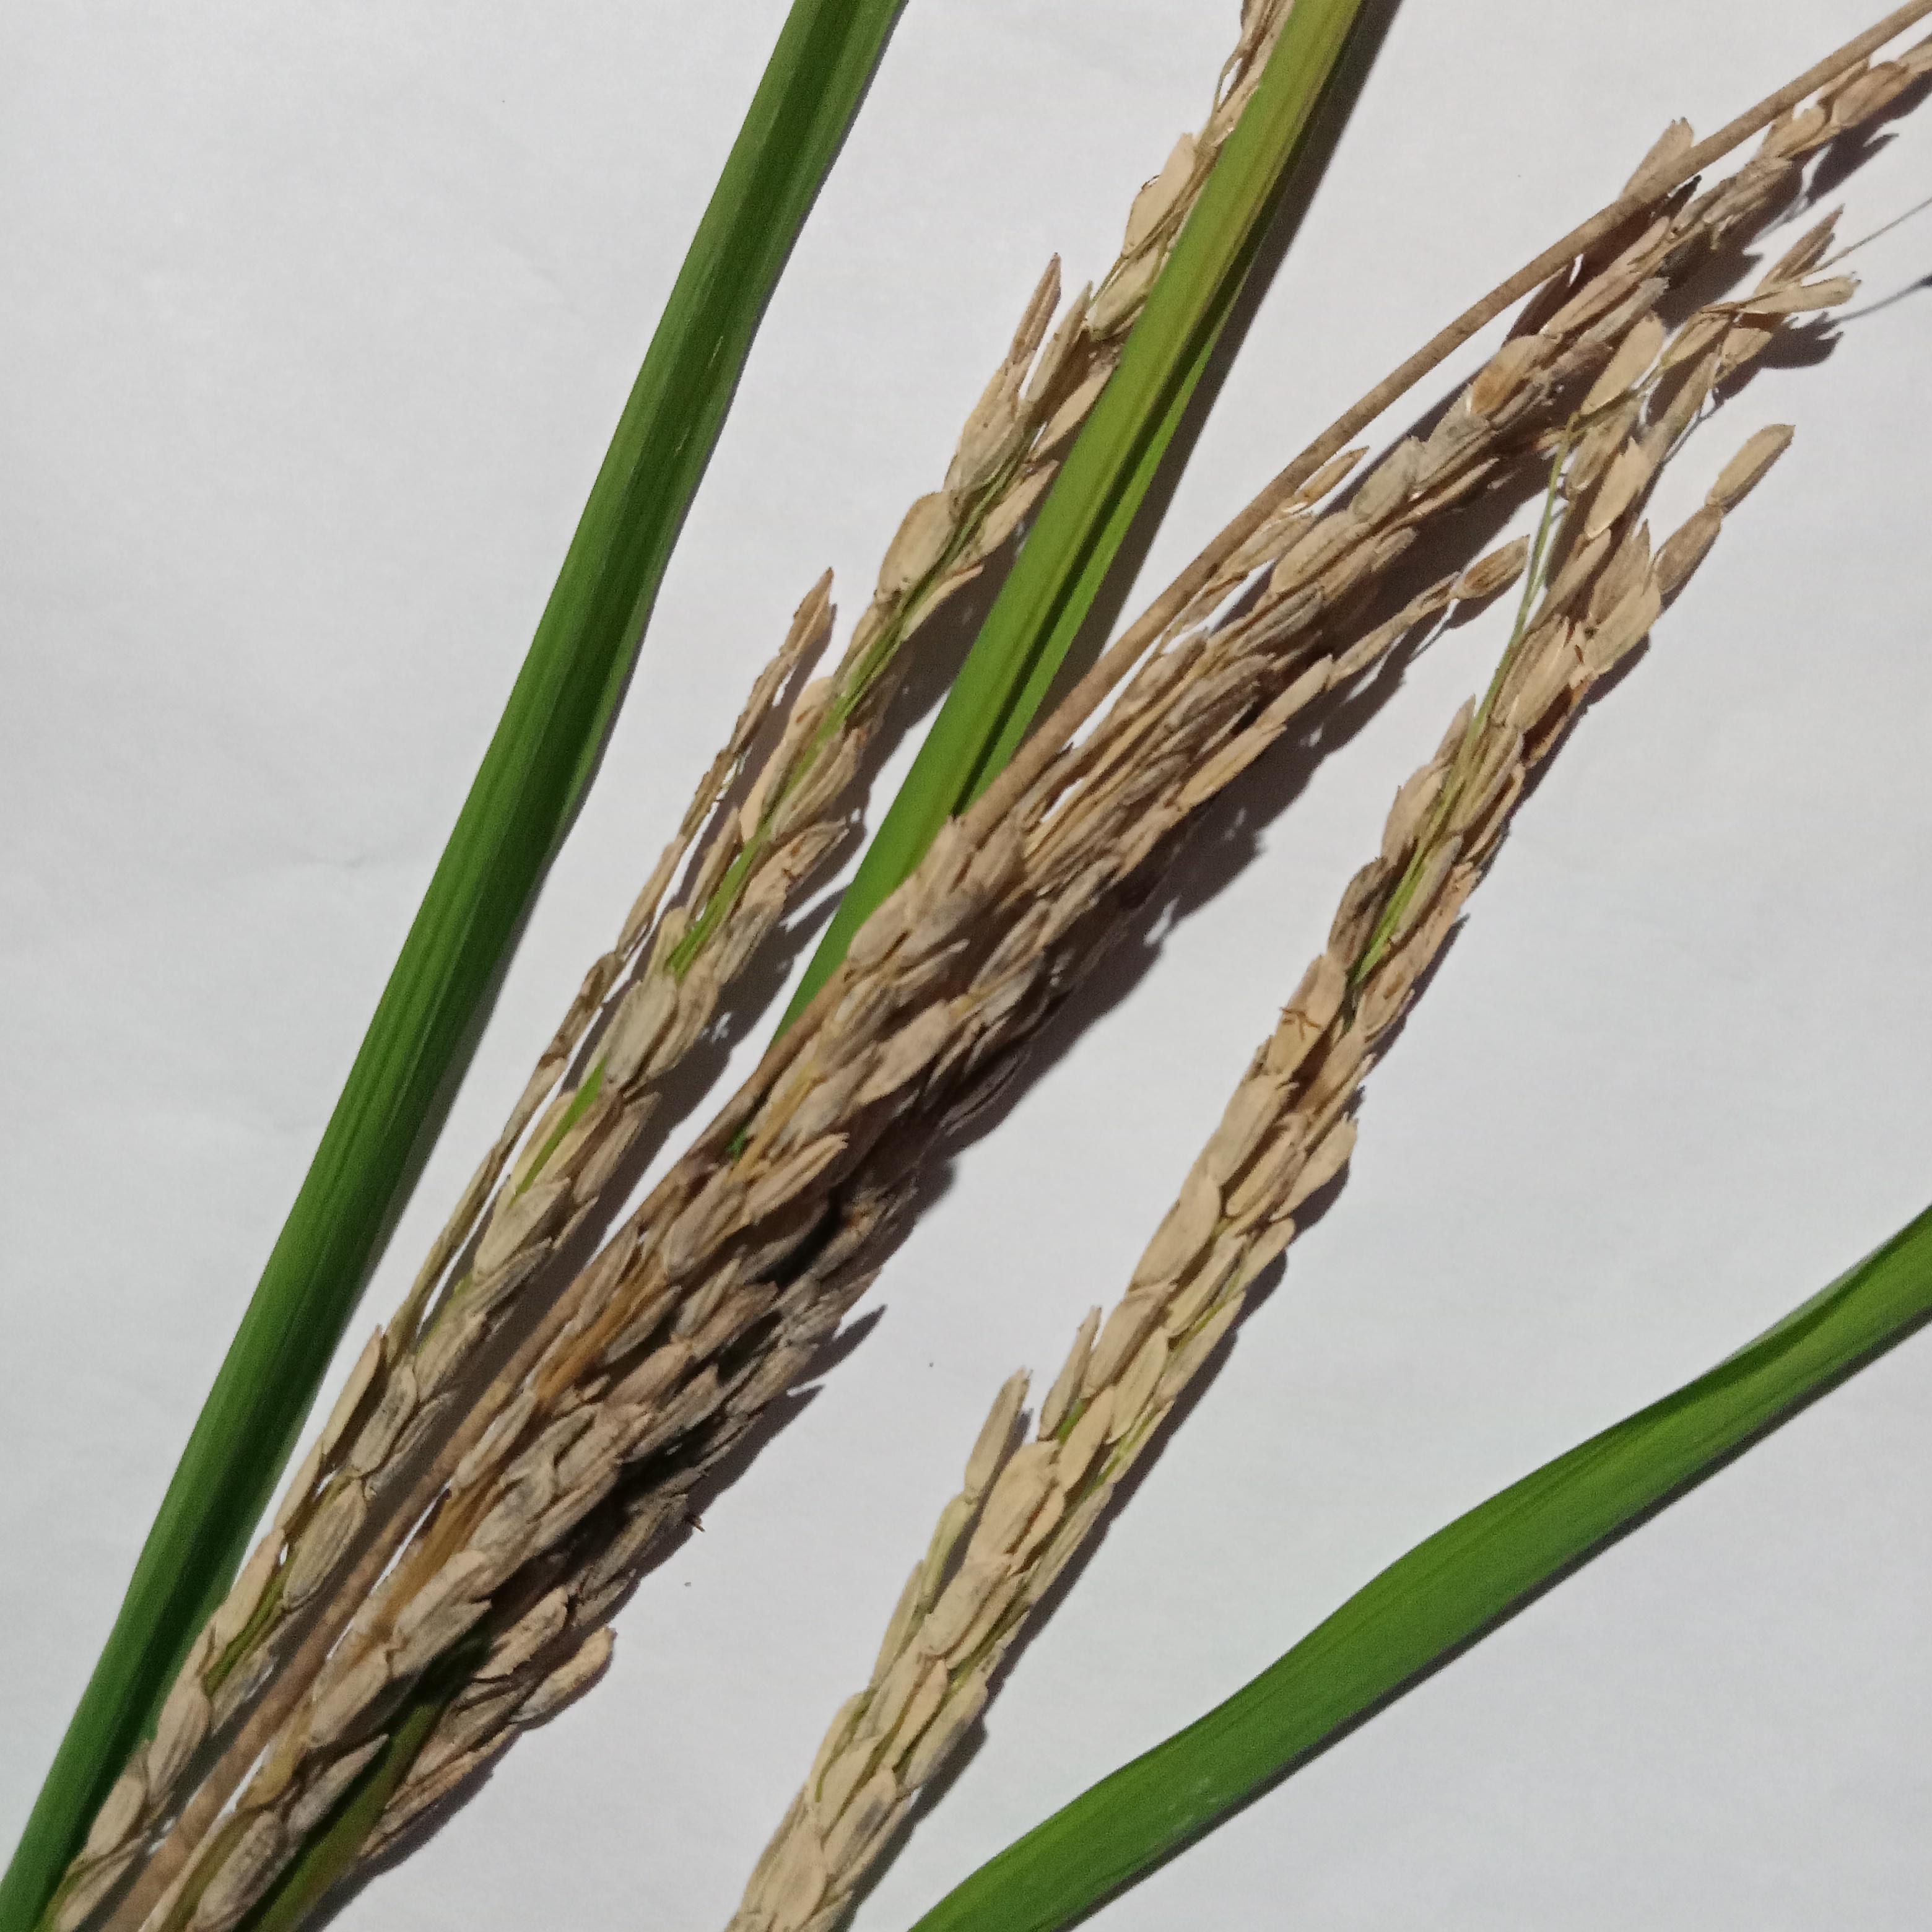
Label: Rice___Neck_Blast